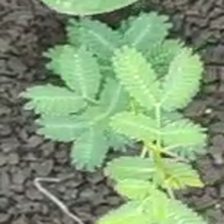
Weed species: Dwarf_cassia_(Chamaecrista pumila)